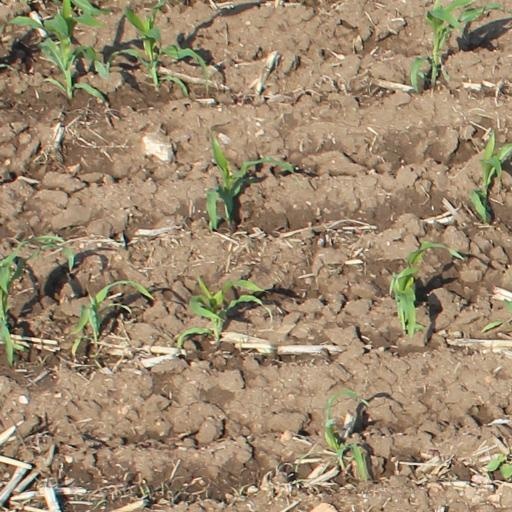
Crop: maize; corn